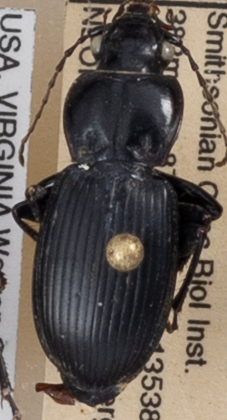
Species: Cyclotrachelus sigillatus
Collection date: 2022-08-11
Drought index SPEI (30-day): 1.28
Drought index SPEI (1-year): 1.082
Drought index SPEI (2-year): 0.764